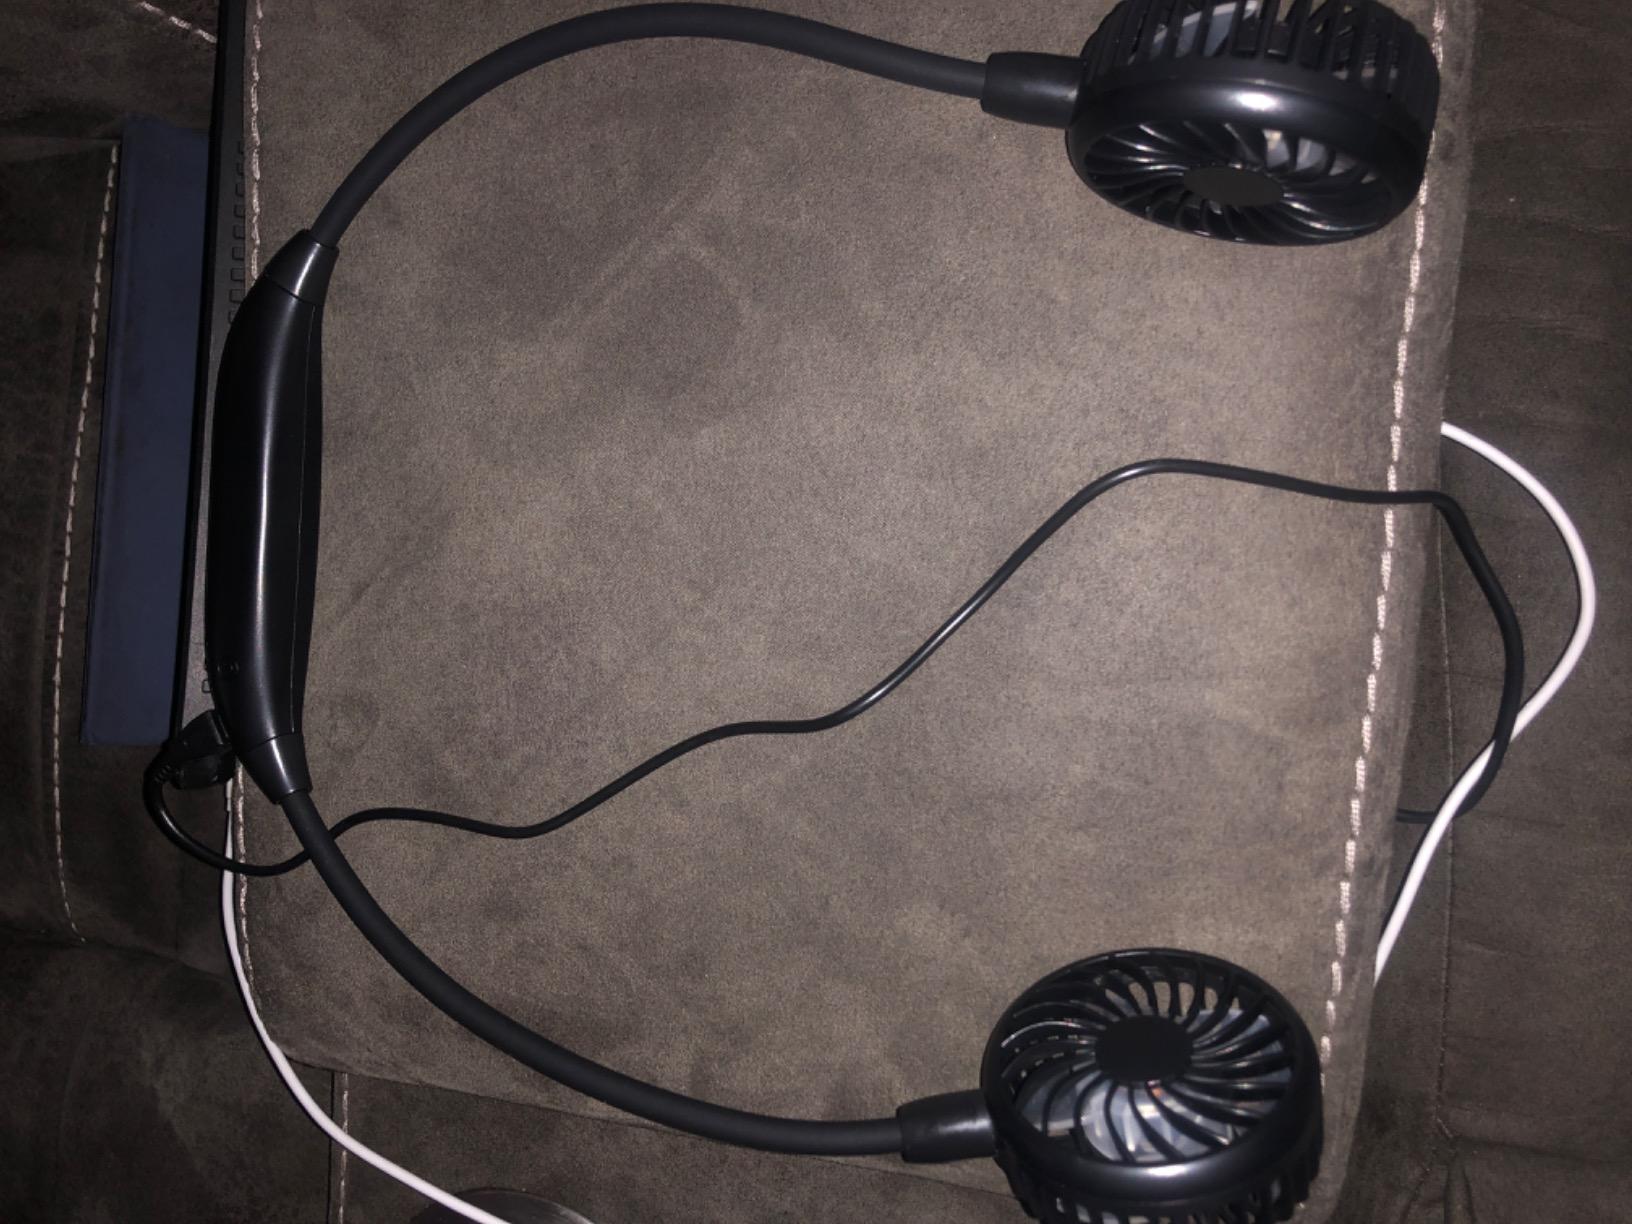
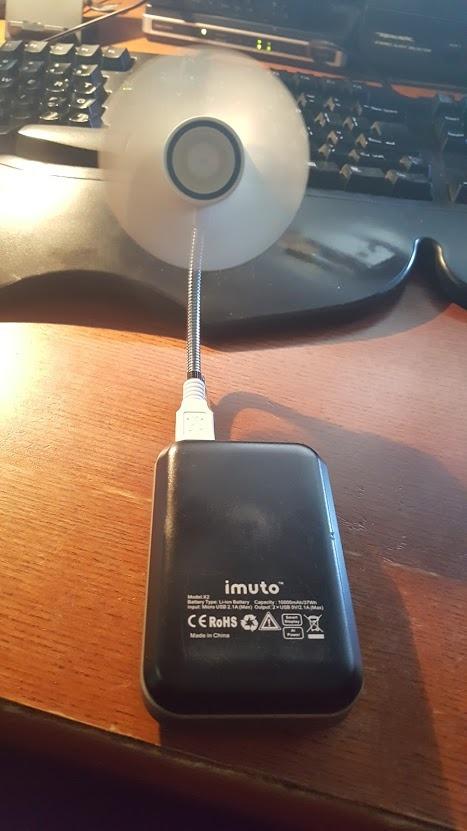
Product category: fan
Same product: no